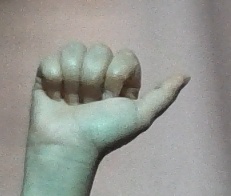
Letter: dhad